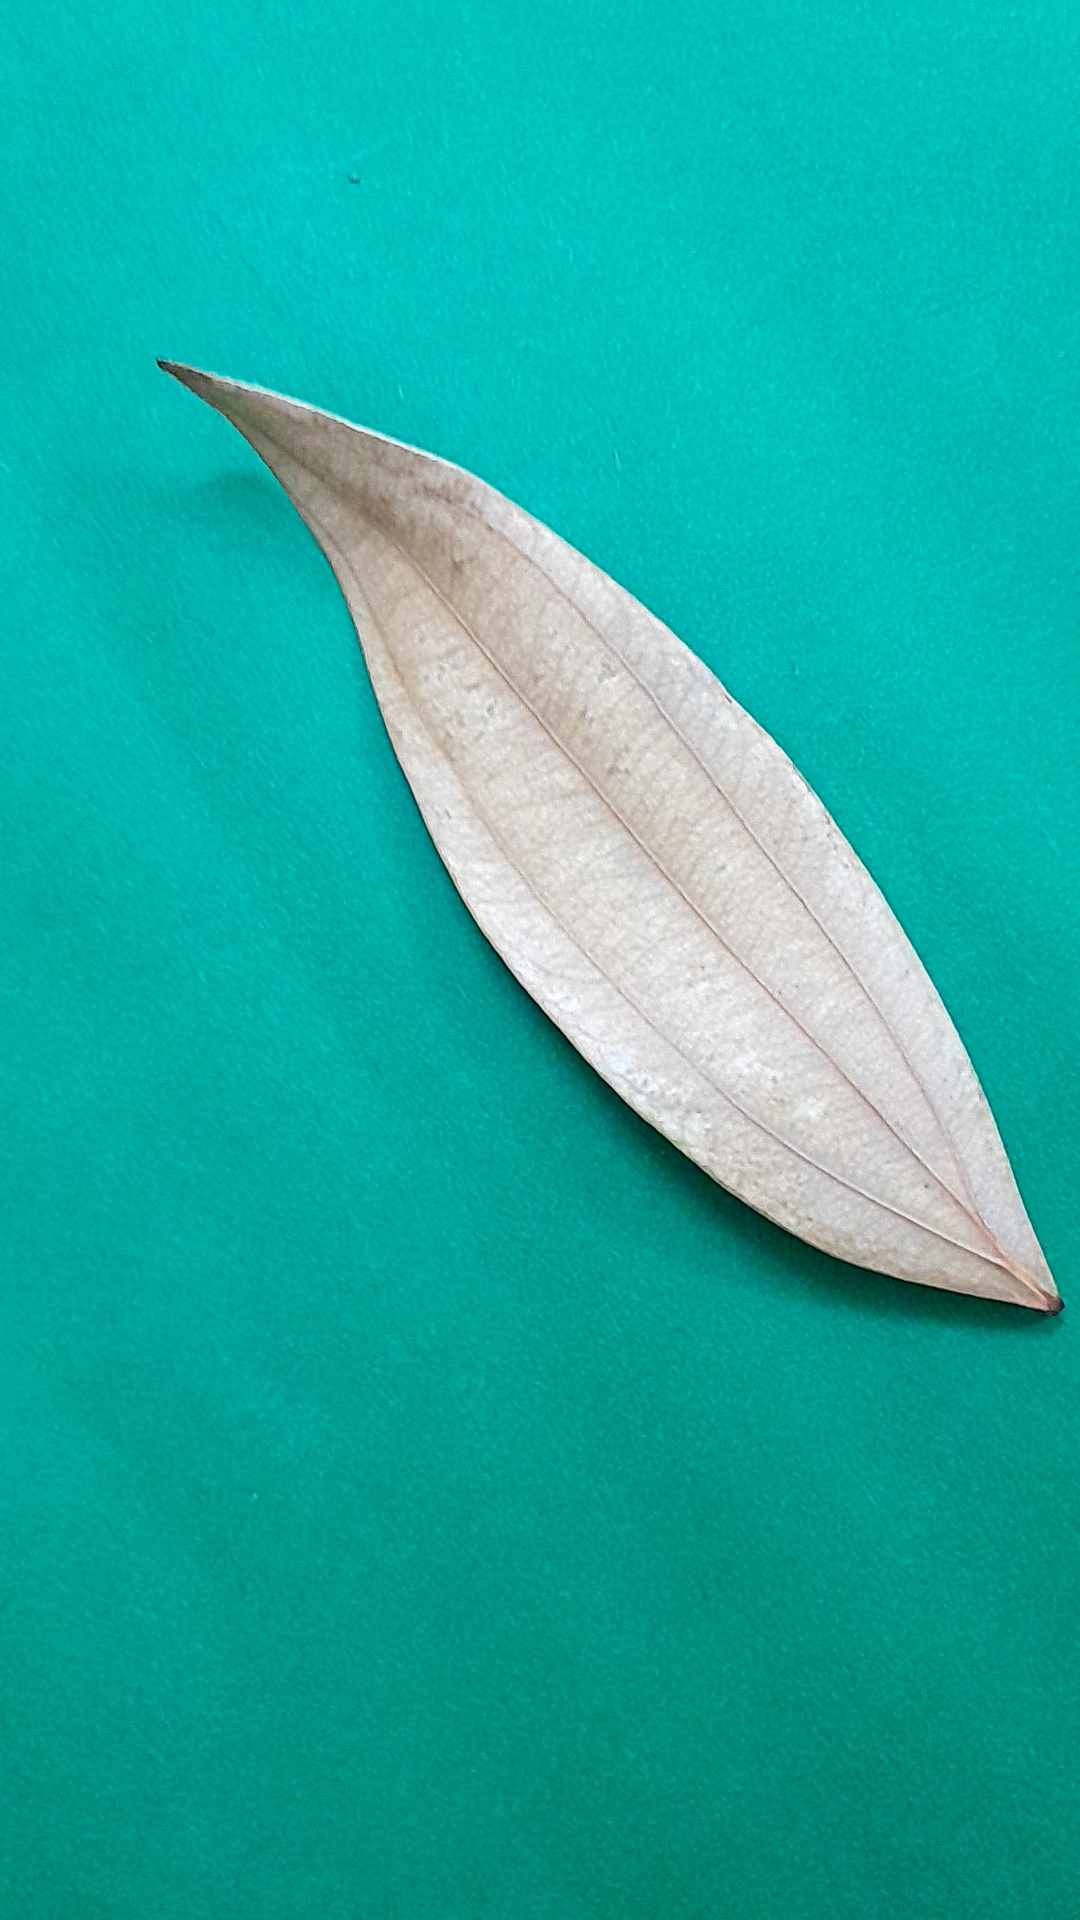
Label: Dry Leaf